Bulleit Bourbon

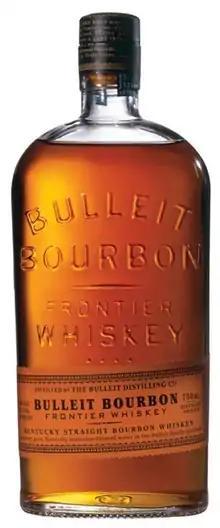
Bottle of Bulleit Bourbon

Bulleit Bourbon is a brand of Kentucky straight bourbon whiskey produced at the Bulleit Distillery in Shelbyville, Kentucky and the Bulleit Distillery in Lebanon, Kentucky by the Diageo beverage company.